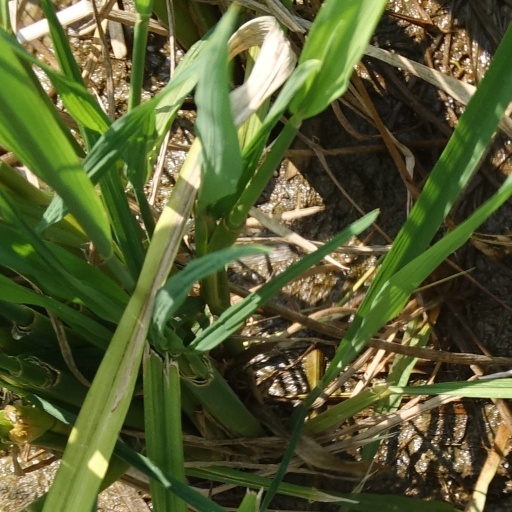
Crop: rice